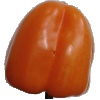
Label: orange_pepper